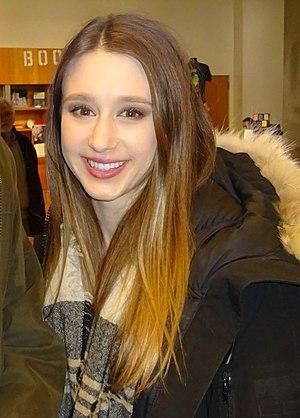
Cet article présente les douze épisodes de la première saison de la série télévisée américaine American Horror Story. Elle fut surnommée Murder House par les fans de l'anthologie horrifique.
Taissa Farmiga est une actrice américaine née le 17 août 1994 à Readington, dans le comté de Passaic, New Jersey.
American Horror Story, ou Histoire d'horreur au Québec, est une série télévisée d'anthologie américaine créée et produite par Ryan Murphy et Brad Falchuk, diffusée depuis le 5 octobre 2011 sur la chaîne FX et au Canada depuis le 31 octobre 2011 sur FX Canada.